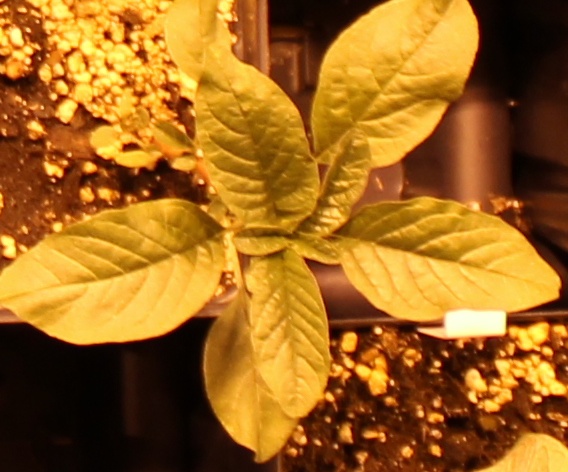
Label: Waterhemp